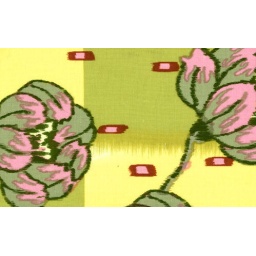
1/2 yard to swap.iso:amy butler sunspot in any color except olivemonaluna mingle circles, any color but black and white